Jack Rollins (producer)

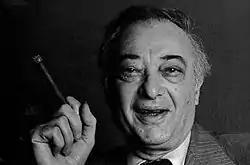
Rollins in 1984

Jack Koeppel Rollins (born Jacob Rabinowitz; March 23, 1915 – June 18, 2015) was an American film and television producer and talent manager of comedians and television personalities. His first major success came in the 1950s when he managed actor and singer Harry Belafonte. Rollins co-wrote the song "Man Piaba" with Belafonte on his debut RCA Victor album "Mark Twain and other Folk Favorites", released in 1954. In 1958, he helped create and promote the comedy duo Nichols and May. He went on to help shepherd the careers of several prominent comedians with his partner Charles H. Joffe, beginning in 1960 with Woody Allen and later with Dick Cavett, Billy Crystal, David Letterman, and Robin Williams.